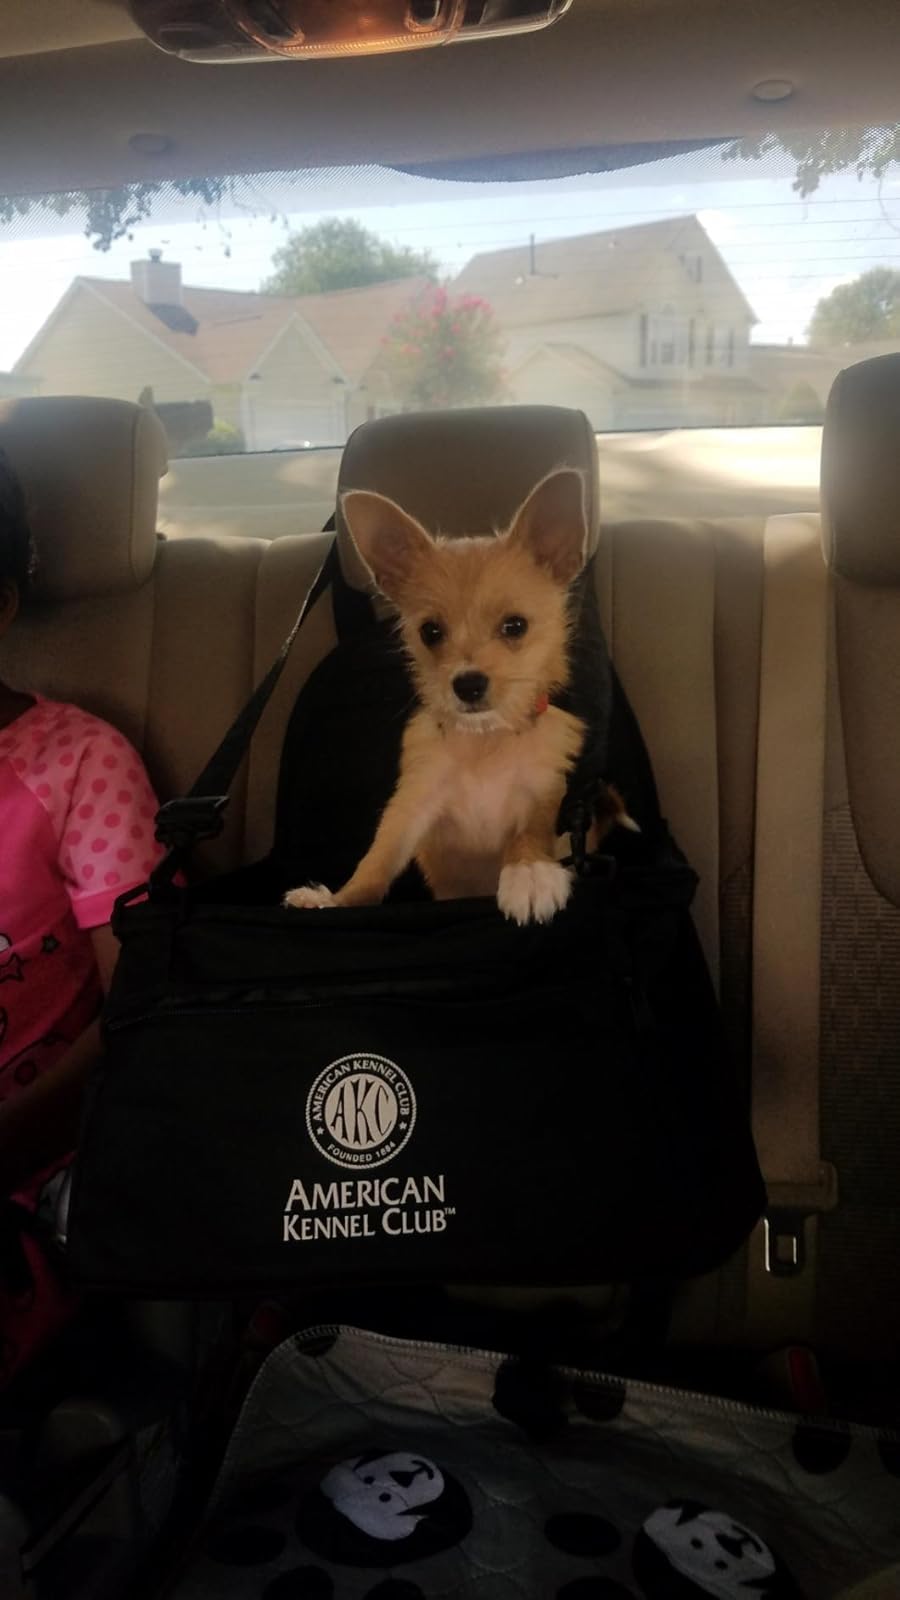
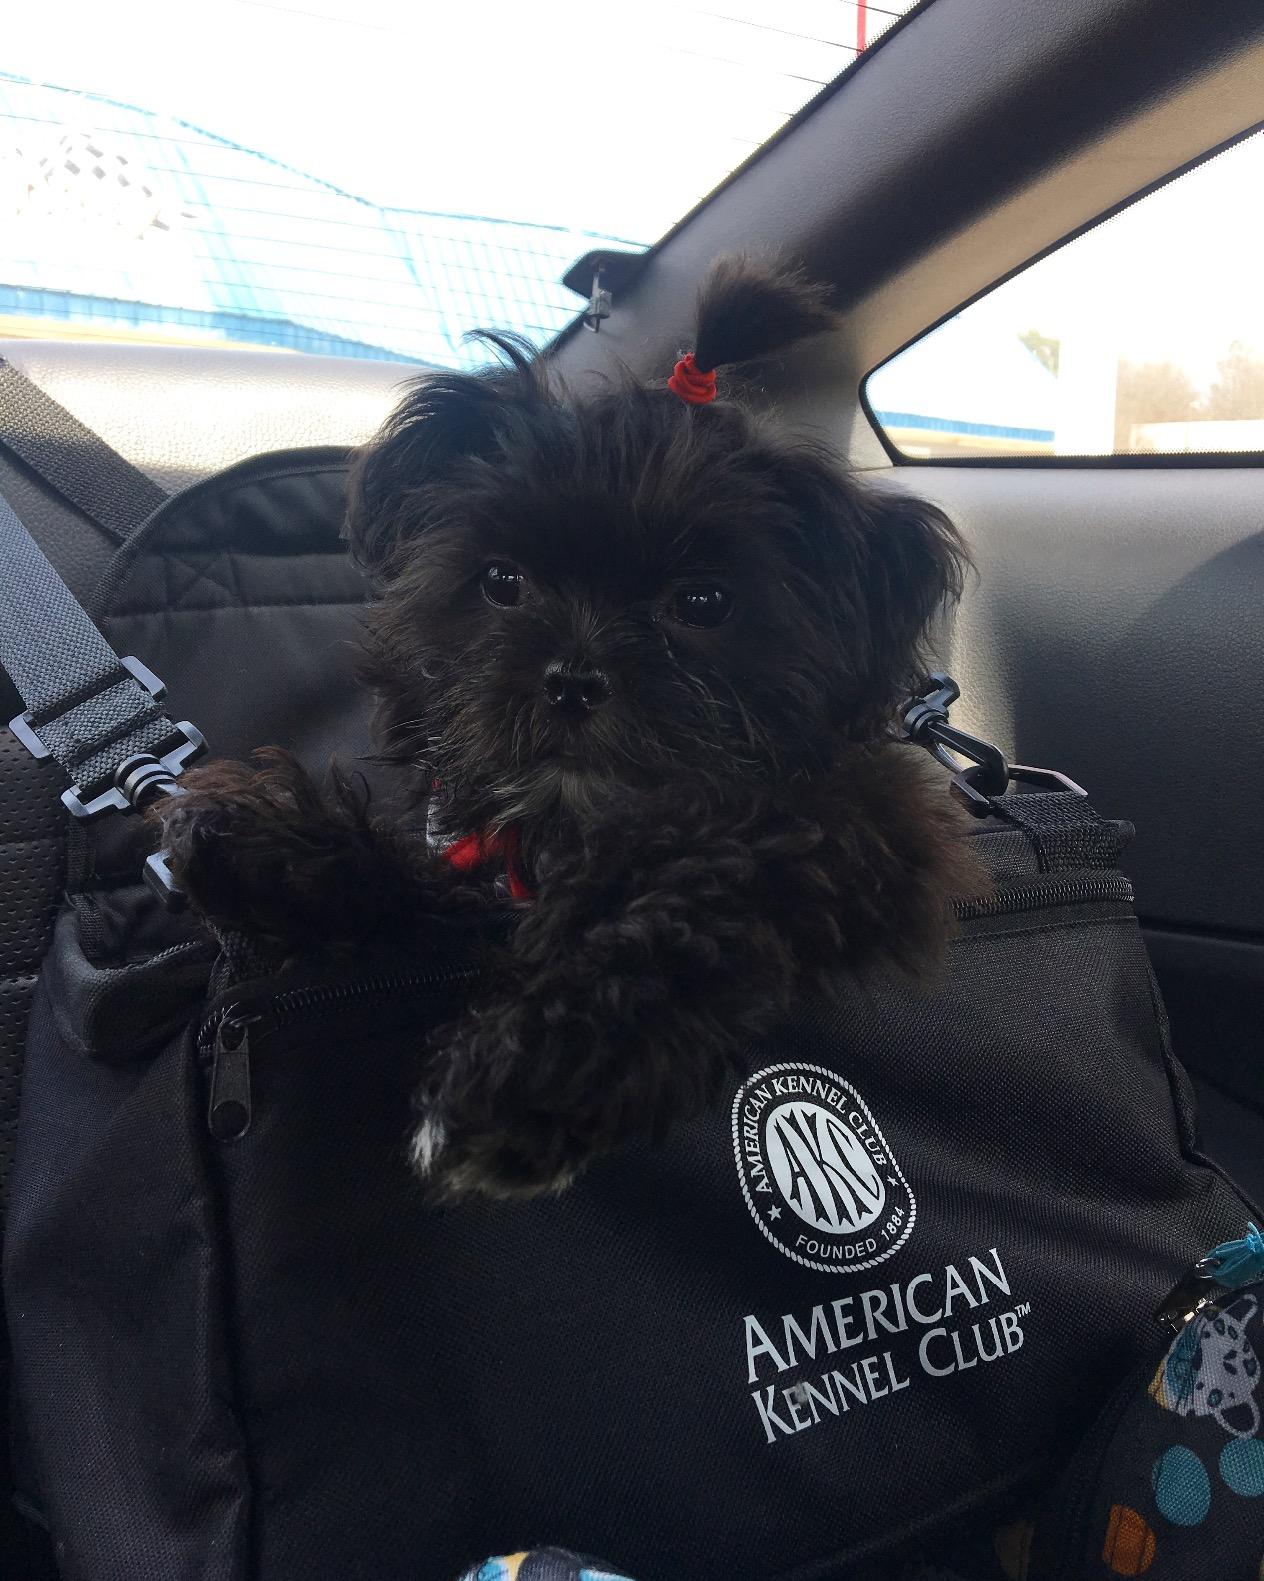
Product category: items_kennel
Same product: yes